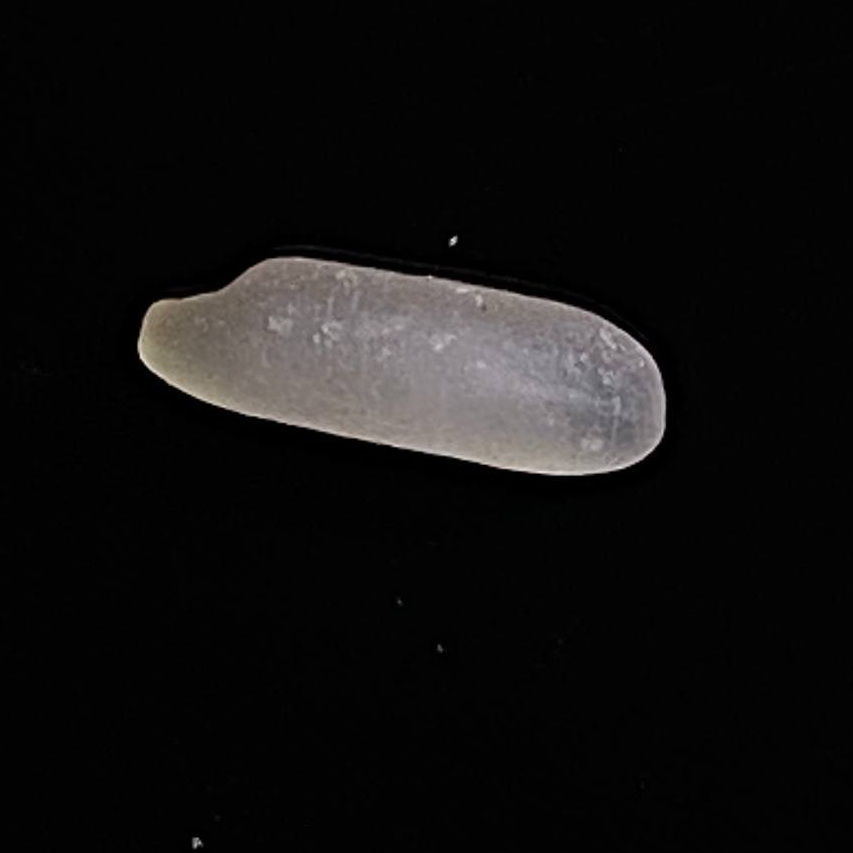
Rice variety: BR29